108 Leonard

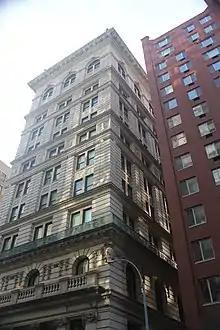
View of the Broadway pavilion from Catherine Lane

The western end of 108 Leonard comprises a pavilion measuring three bays wide on Broadway, Catherine Lane, and Leonard Street. All three elevations of this pavilion are clad with rusticated blocks of marble. The main entrance on Broadway is designed to resemble a portico, with double-height pilasters and freestanding columns topped by an entablature with a balustrade. The portico originally contained six freestanding columns that projected from the facade, but these were removed in 1912 at the request of the government of New York City. Each of the polished-granite pillars weighed over and measured long by across. The capitals of each column are decorated with rosettes and swags in a modified Ionic order. Recessed within this main entrance is a double-height curved vestibule, which includes two archways with acanthus and scallop decorations. The archways themselves contain cast-bronze window frames above the doors, while the vestibule's ceiling contains a coffered ceiling with an eagle motif at the center. On either side of the entrance are panels with acanthus motifs.